Kansas City, Missouri

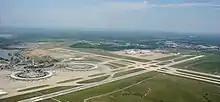
Kansas City International Airport

"The Kansas City Star" is the area's primary newspaper. William Rockhill Nelson and his partner, Samuel Morss, first published the evening paper on September 18, 1880. The "Star" competed with the morning "Kansas City Times" before acquiring that publication in 1901. The "Times" name was discontinued in March 1990, when the morning paper was renamed the "Star".